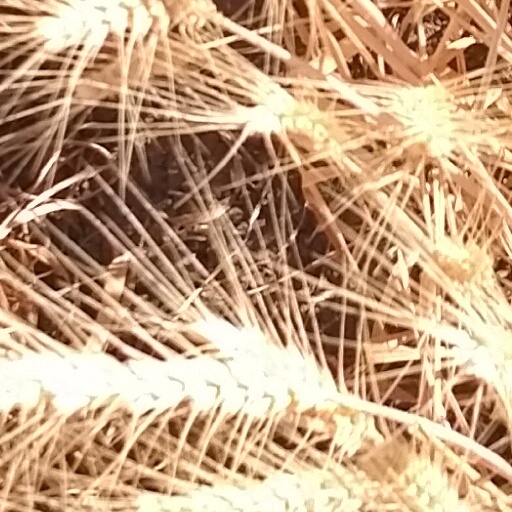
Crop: wheat